Mississauga City Centre Transit Terminal

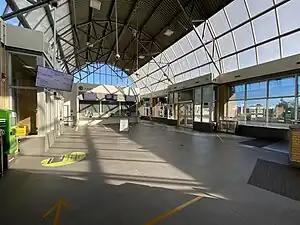
Interior of the terminal's main level

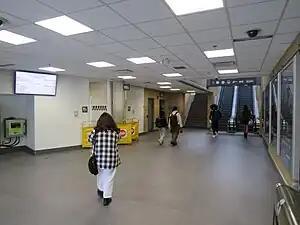
Lower level, at the entrance leading to and from Square One

The City Centre Transit Terminal in Mississauga, Ontario, Canada is the main transit hub and bus station for MiWay, the city's public transit system. The station is situated in Mississauga City Centre at the north side of Square One Shopping Centre. Prior to 2024, buses using the terminal displayed "Square One" on their destination signs.